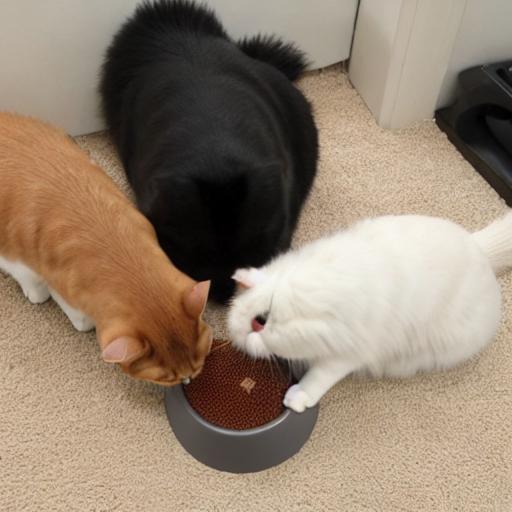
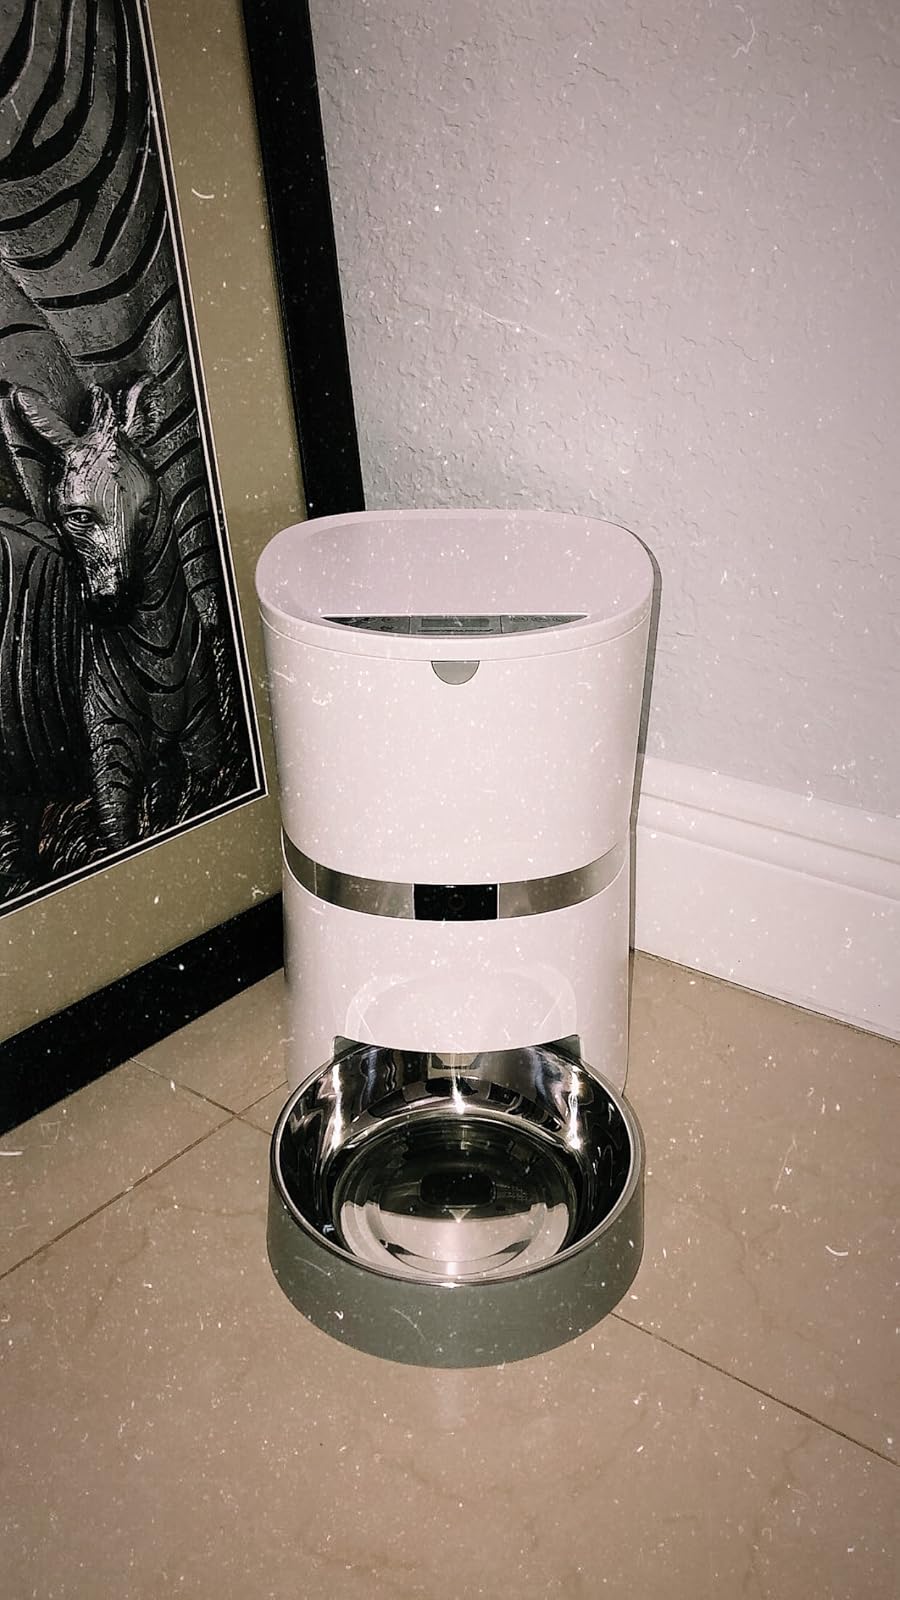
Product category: items_feeder
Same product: no